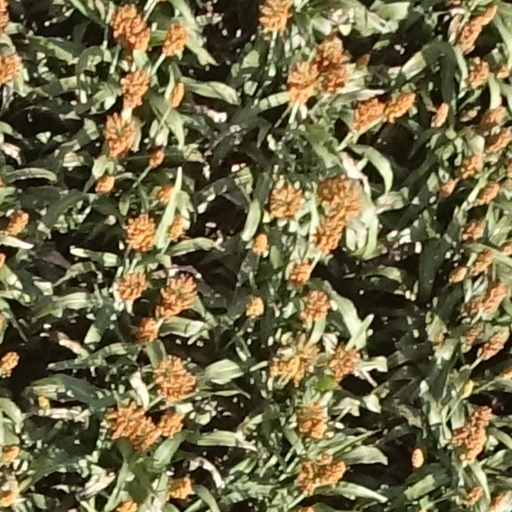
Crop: sorghum